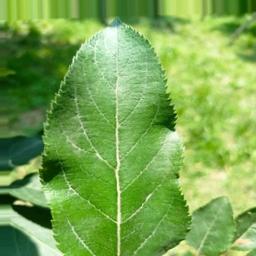
Label: Healthy